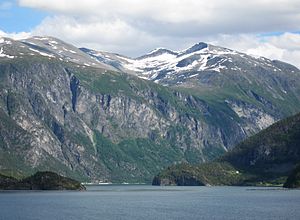
Norddalsfjorden (Sunnmøre)
Norddalsfjorden er en fjordarm af Storfjorden i kommunerne Norddal og Stranda på Sunnmøre i Møre og Romsdal. Fjorden går 16 kilometer mod øst til Oksneset, hvor Tafjorden fortsætter mod sydøst. Medregnet Tafjorden er den 24 kilometer lang. I gammel tid var navnet «Todarfjorden» og omfattede også Tafjorden.